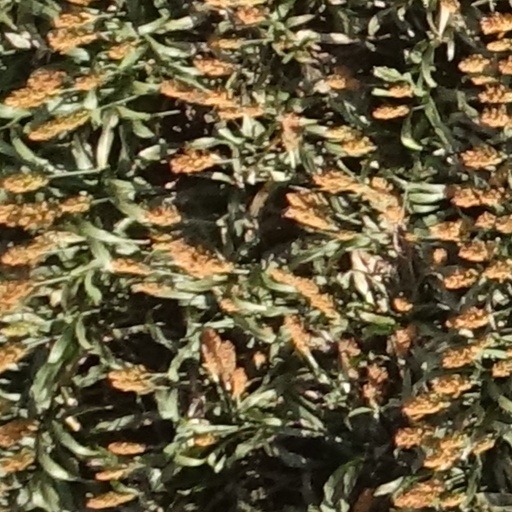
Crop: sorghum